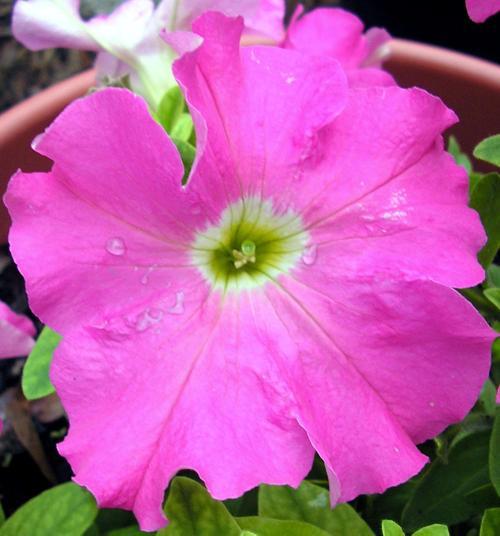
Label: petunia